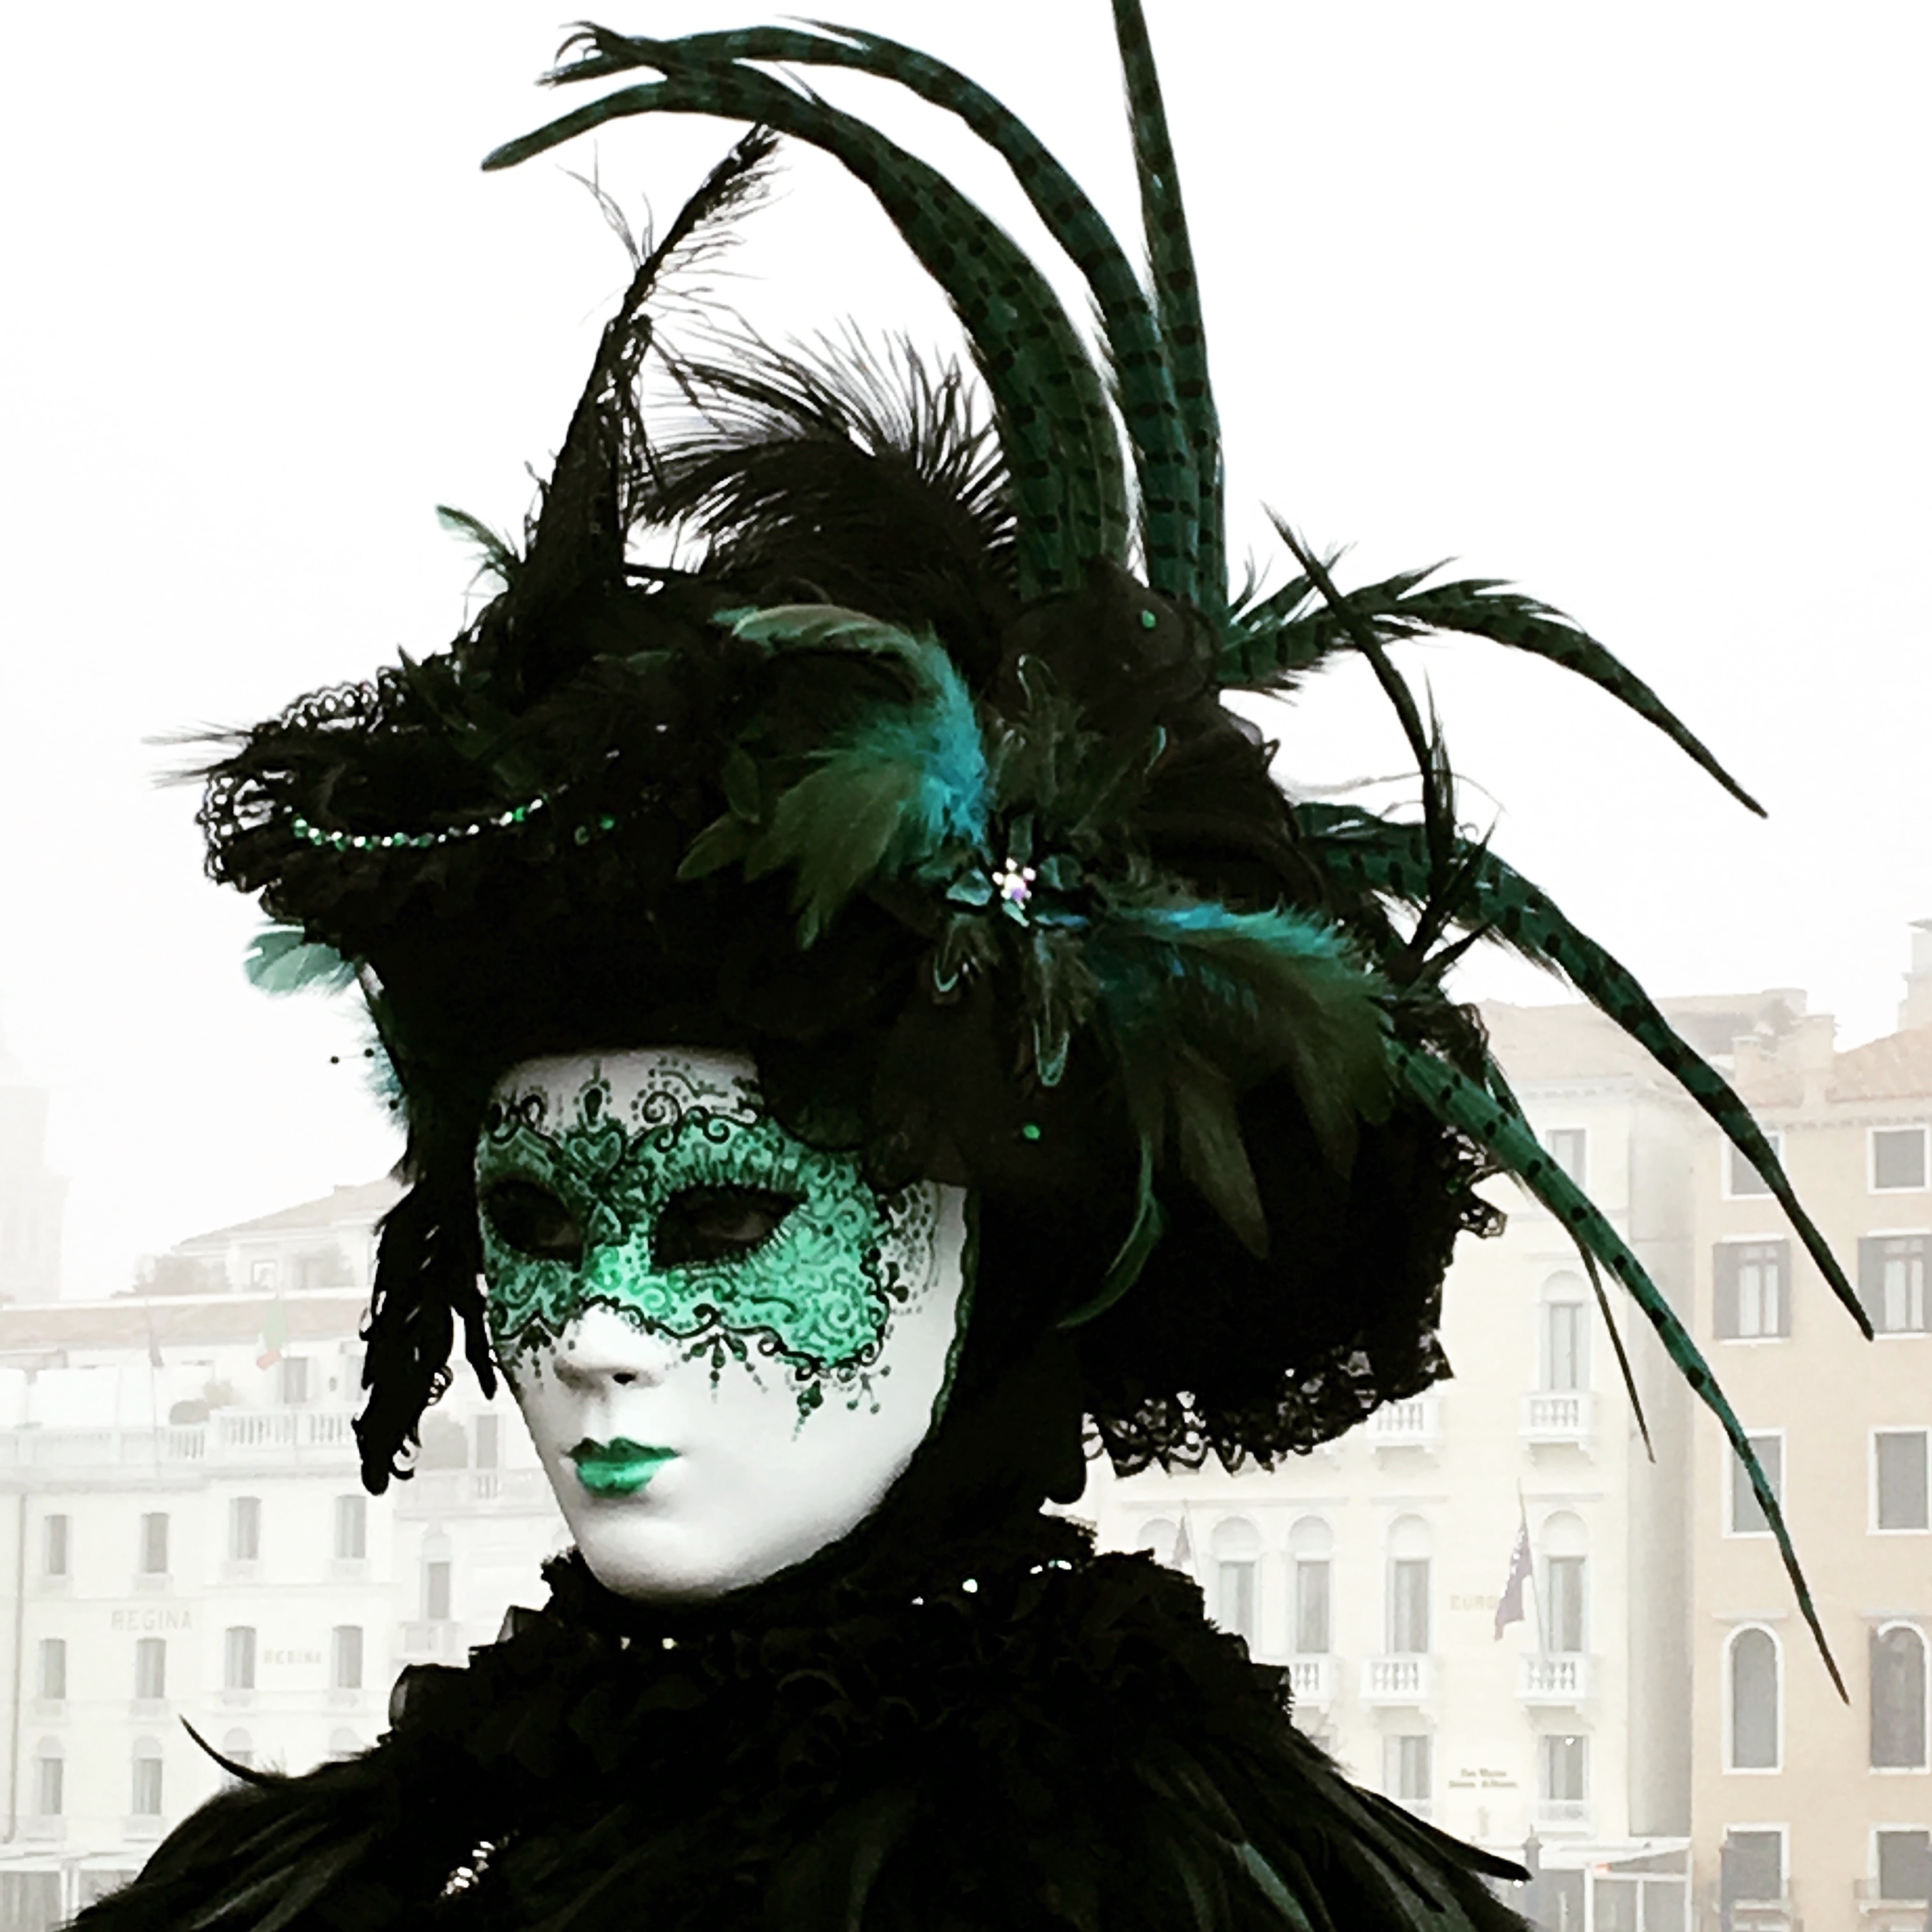
carnival, italy, venice, clothing, mask, illustration, venezia, costume, panel, masque